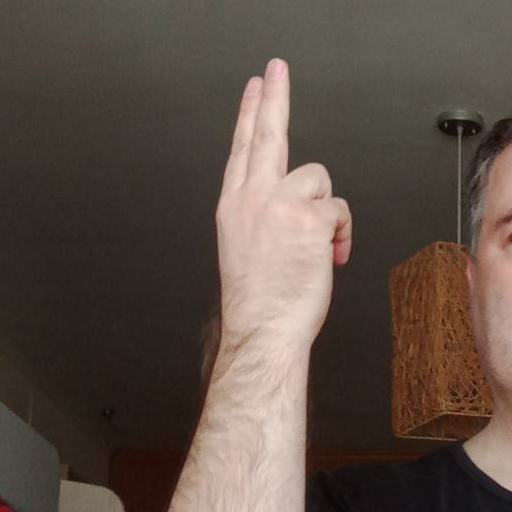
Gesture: two_up_inverted